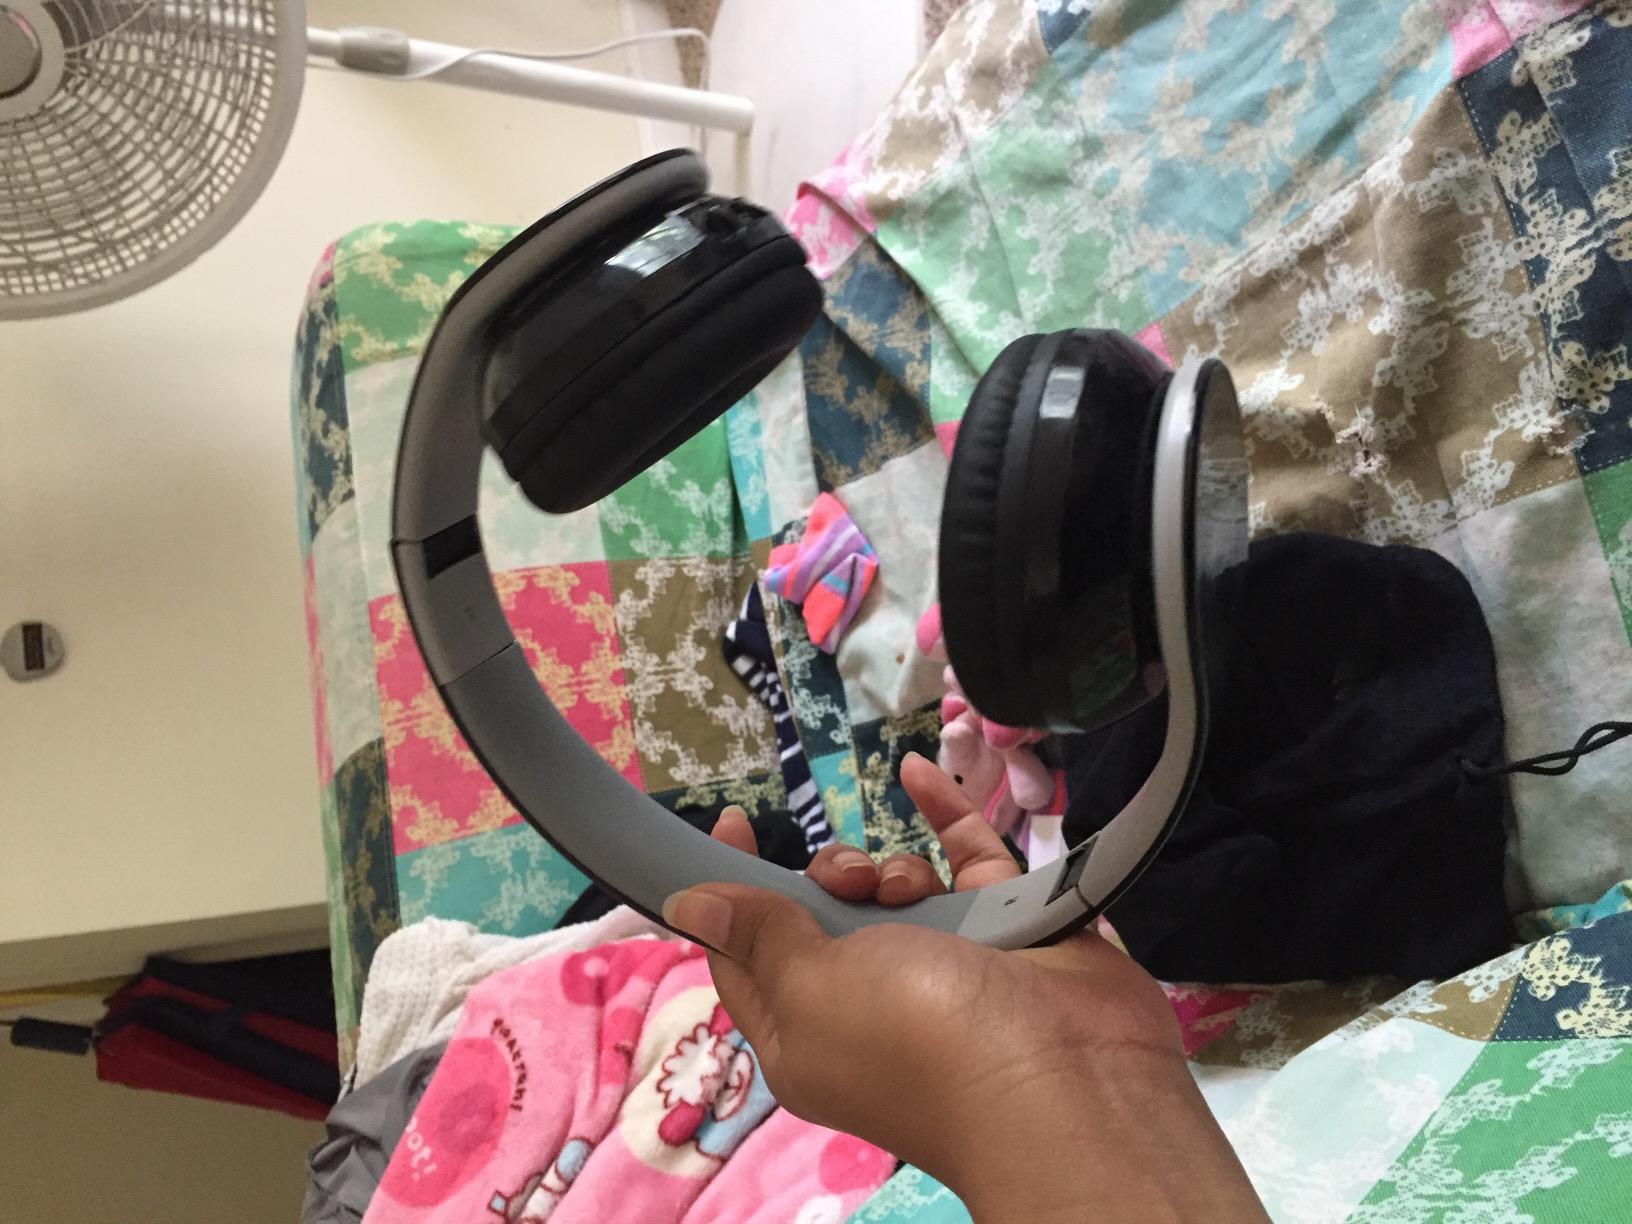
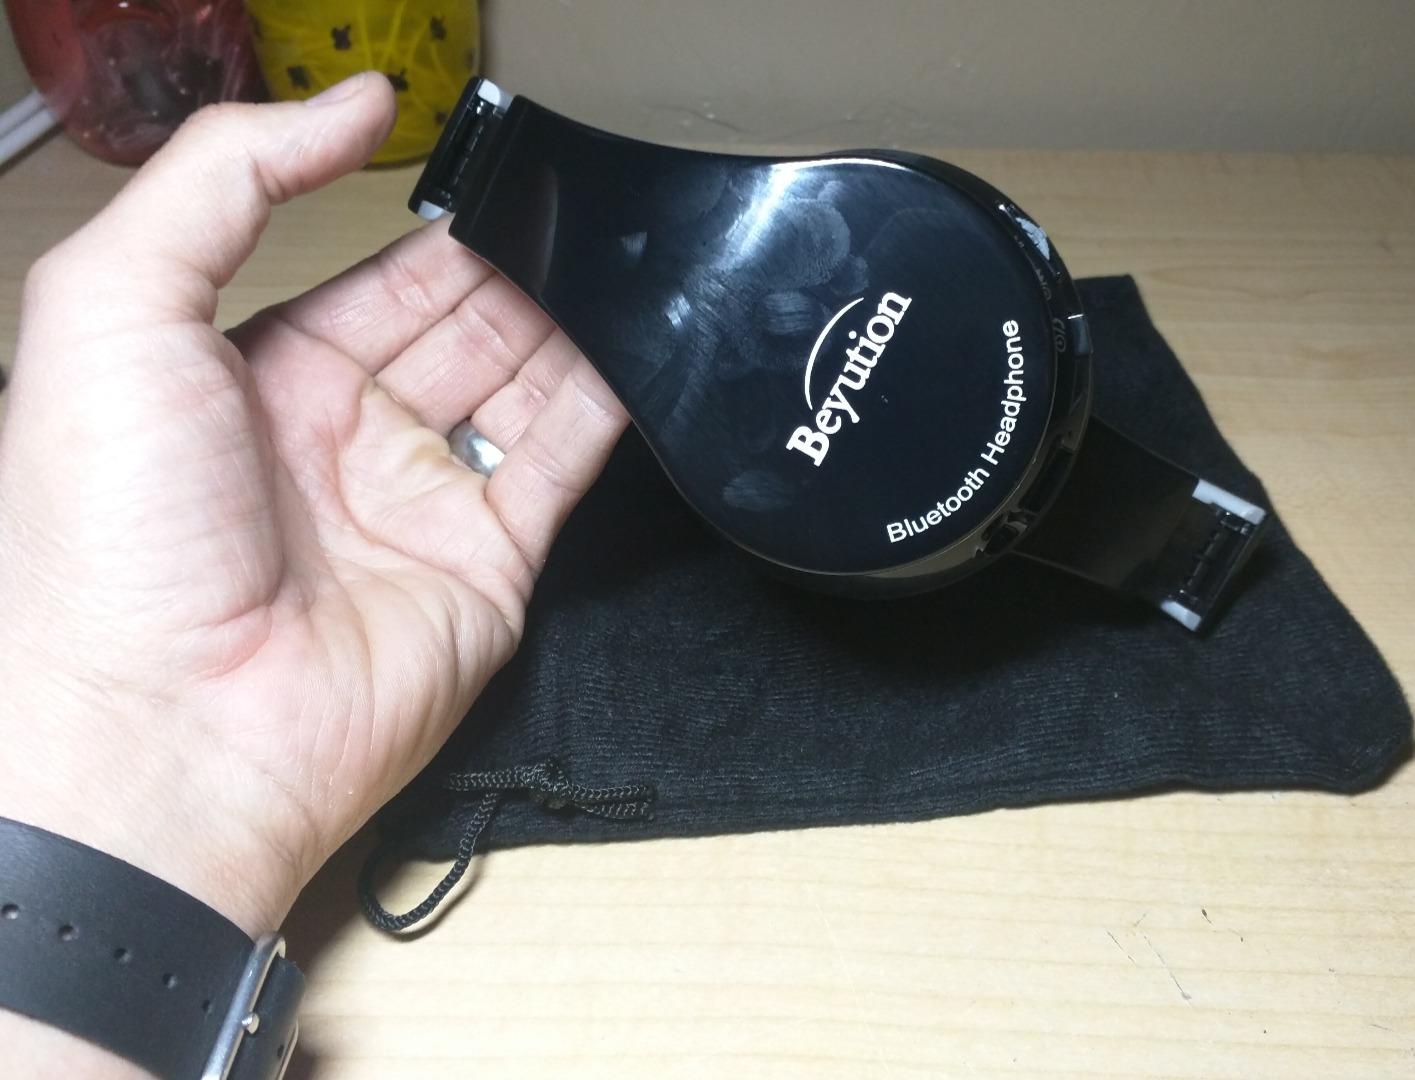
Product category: headphones
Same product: yes